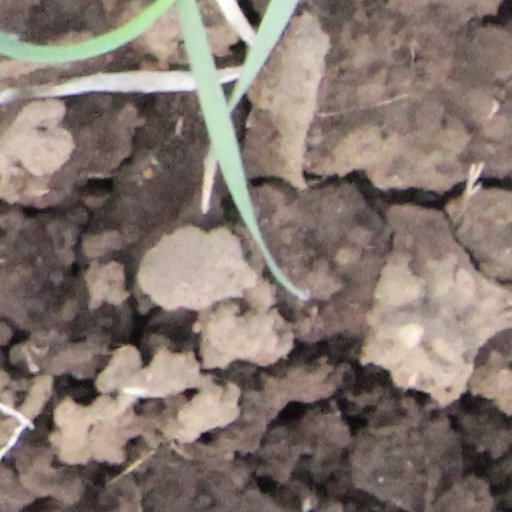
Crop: wheat